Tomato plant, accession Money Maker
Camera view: tilt-top (135 deg); turntable rotation: 240 degrees
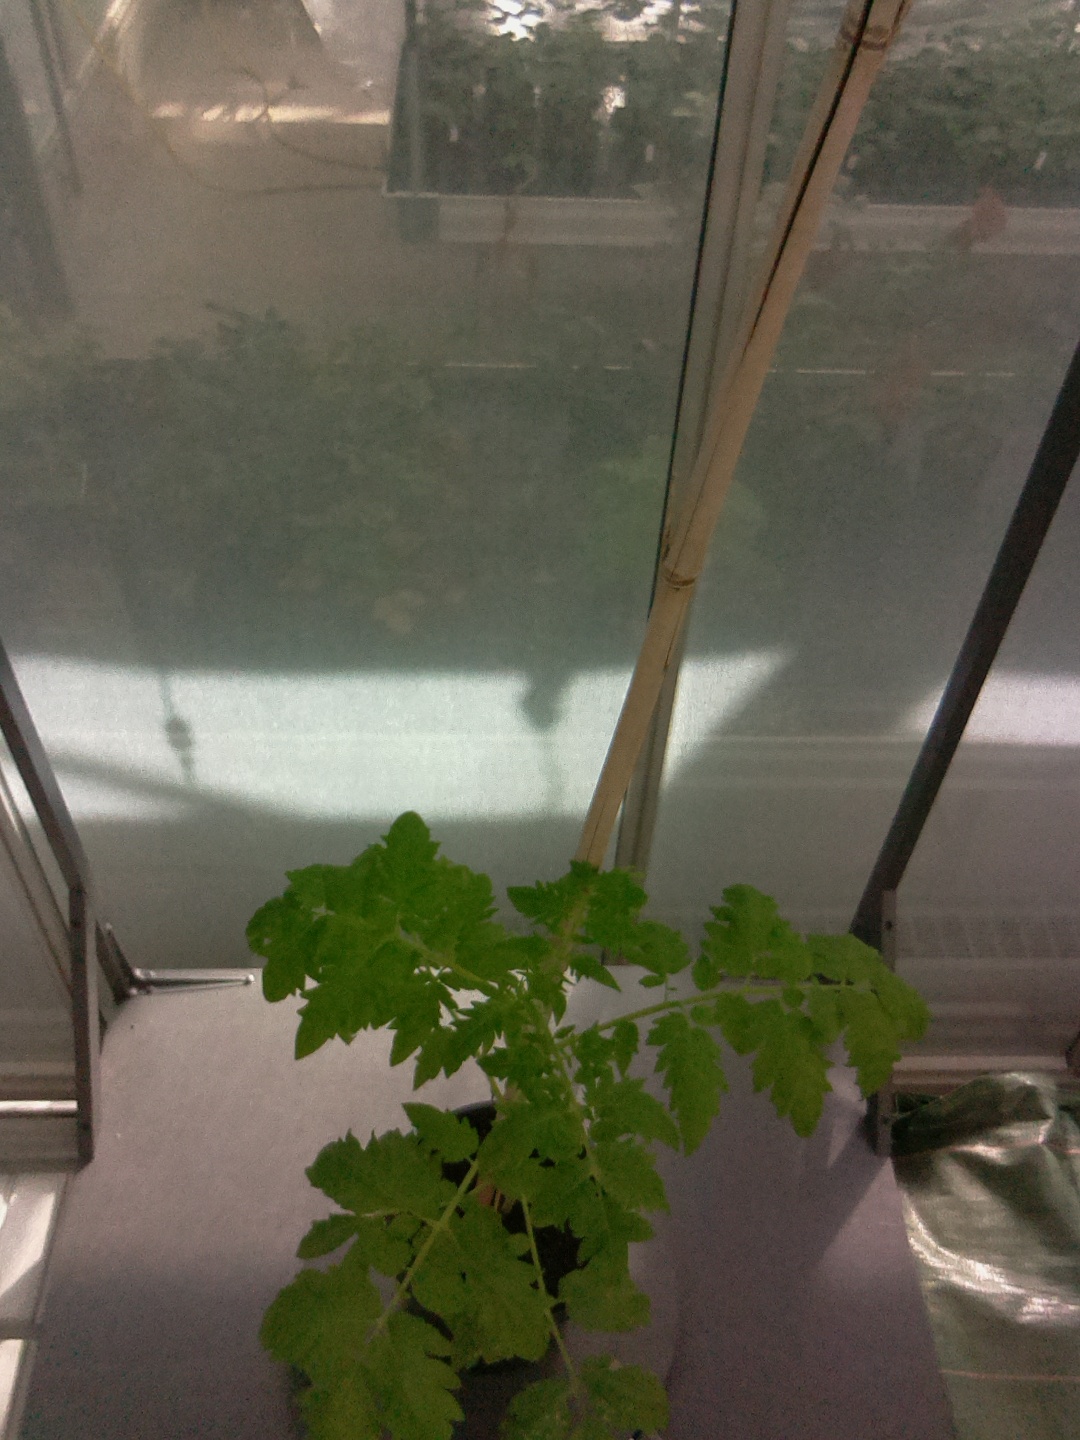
BBCH growth stage 15: 10 of true leaves visible